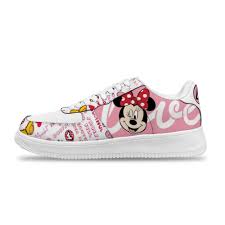
Label: Sneaker